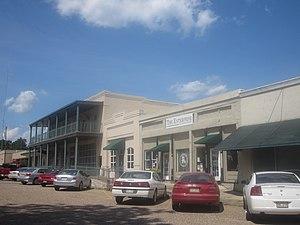
La ville de Mansfield est le siège de la paroisse de De Soto, dans l’État de Louisiane, aux États-Unis. Sa population s’élevait à 5 001 habitants lors du recensement de 2010, estimée à 4 771 habitants en 2017.